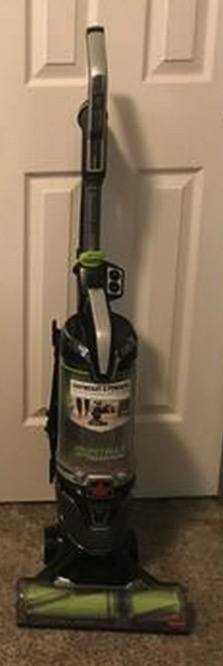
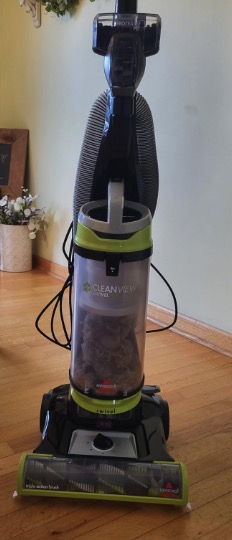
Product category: items_vacuum
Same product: no